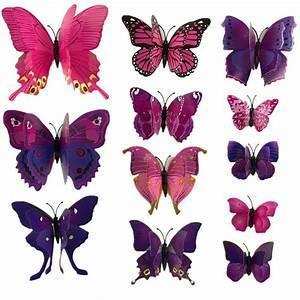
butterfly